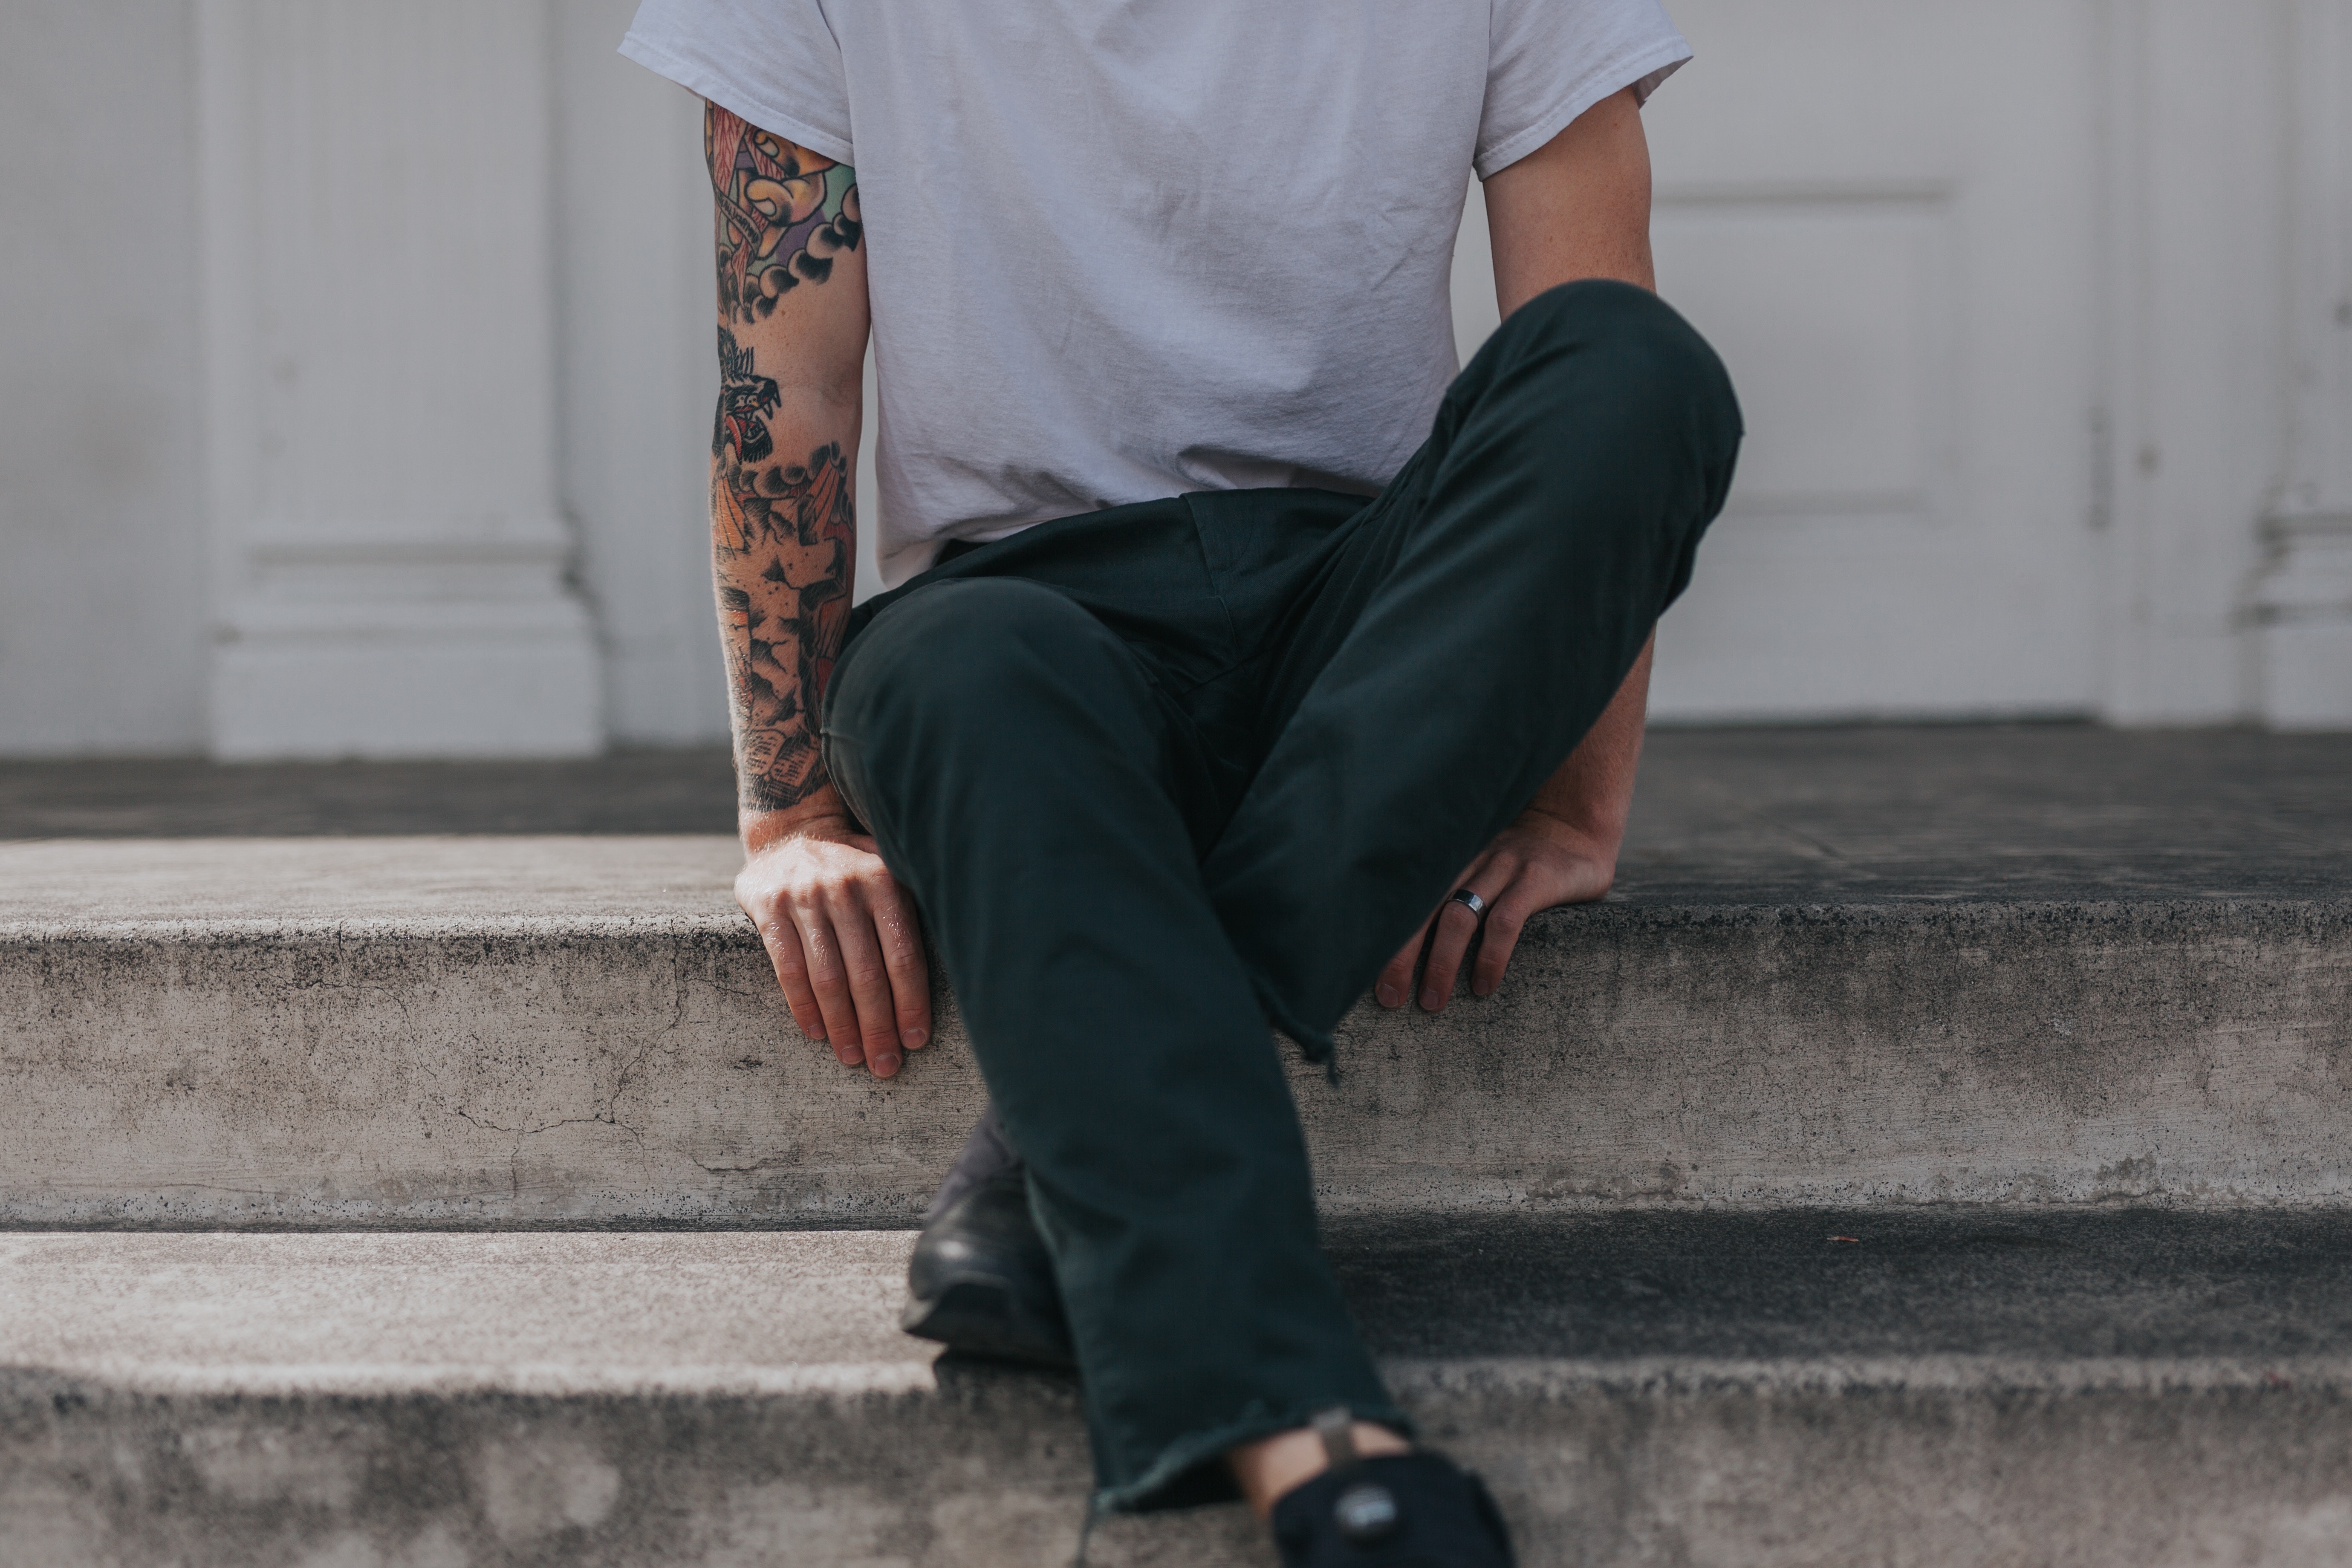
man, person, white, photography, male, leg, spring, color, sitting, child, fashion, black, footwear, photograph, photo shoot, human positions